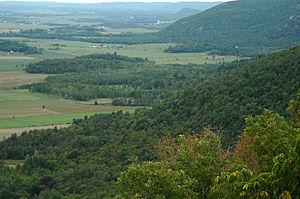
Les collines de la Gatineau sont une chaîne de montagnes dans l'Ouest du Québec qui s'étend au nord de la rivière des Outaouais et qui marque la limite méridional du bouclier canadien. Les collines furent durant longtemps un territoire non organisé dans la région de l’Outaouais, à 280 km au nord-ouest de Montréal.